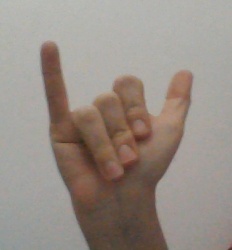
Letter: ya